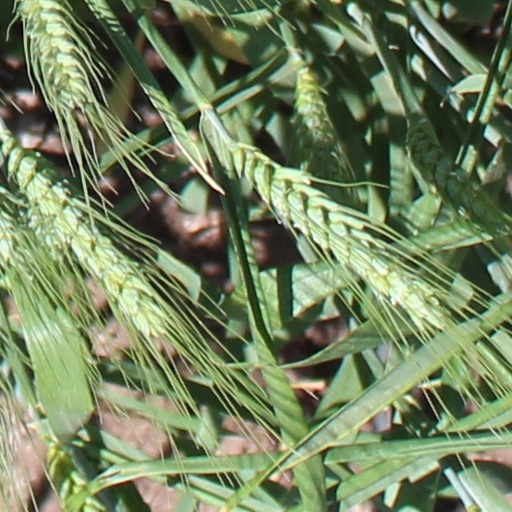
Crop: wheat